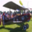
Label: airplane